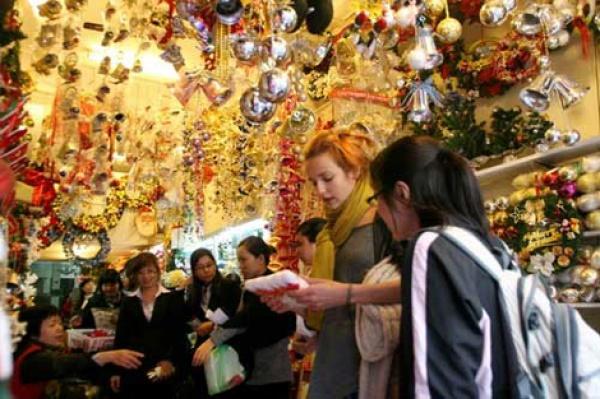
ở bên trong cửa hàng có nhiều món đồ trang trí giáng sinh